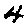
Label: 4